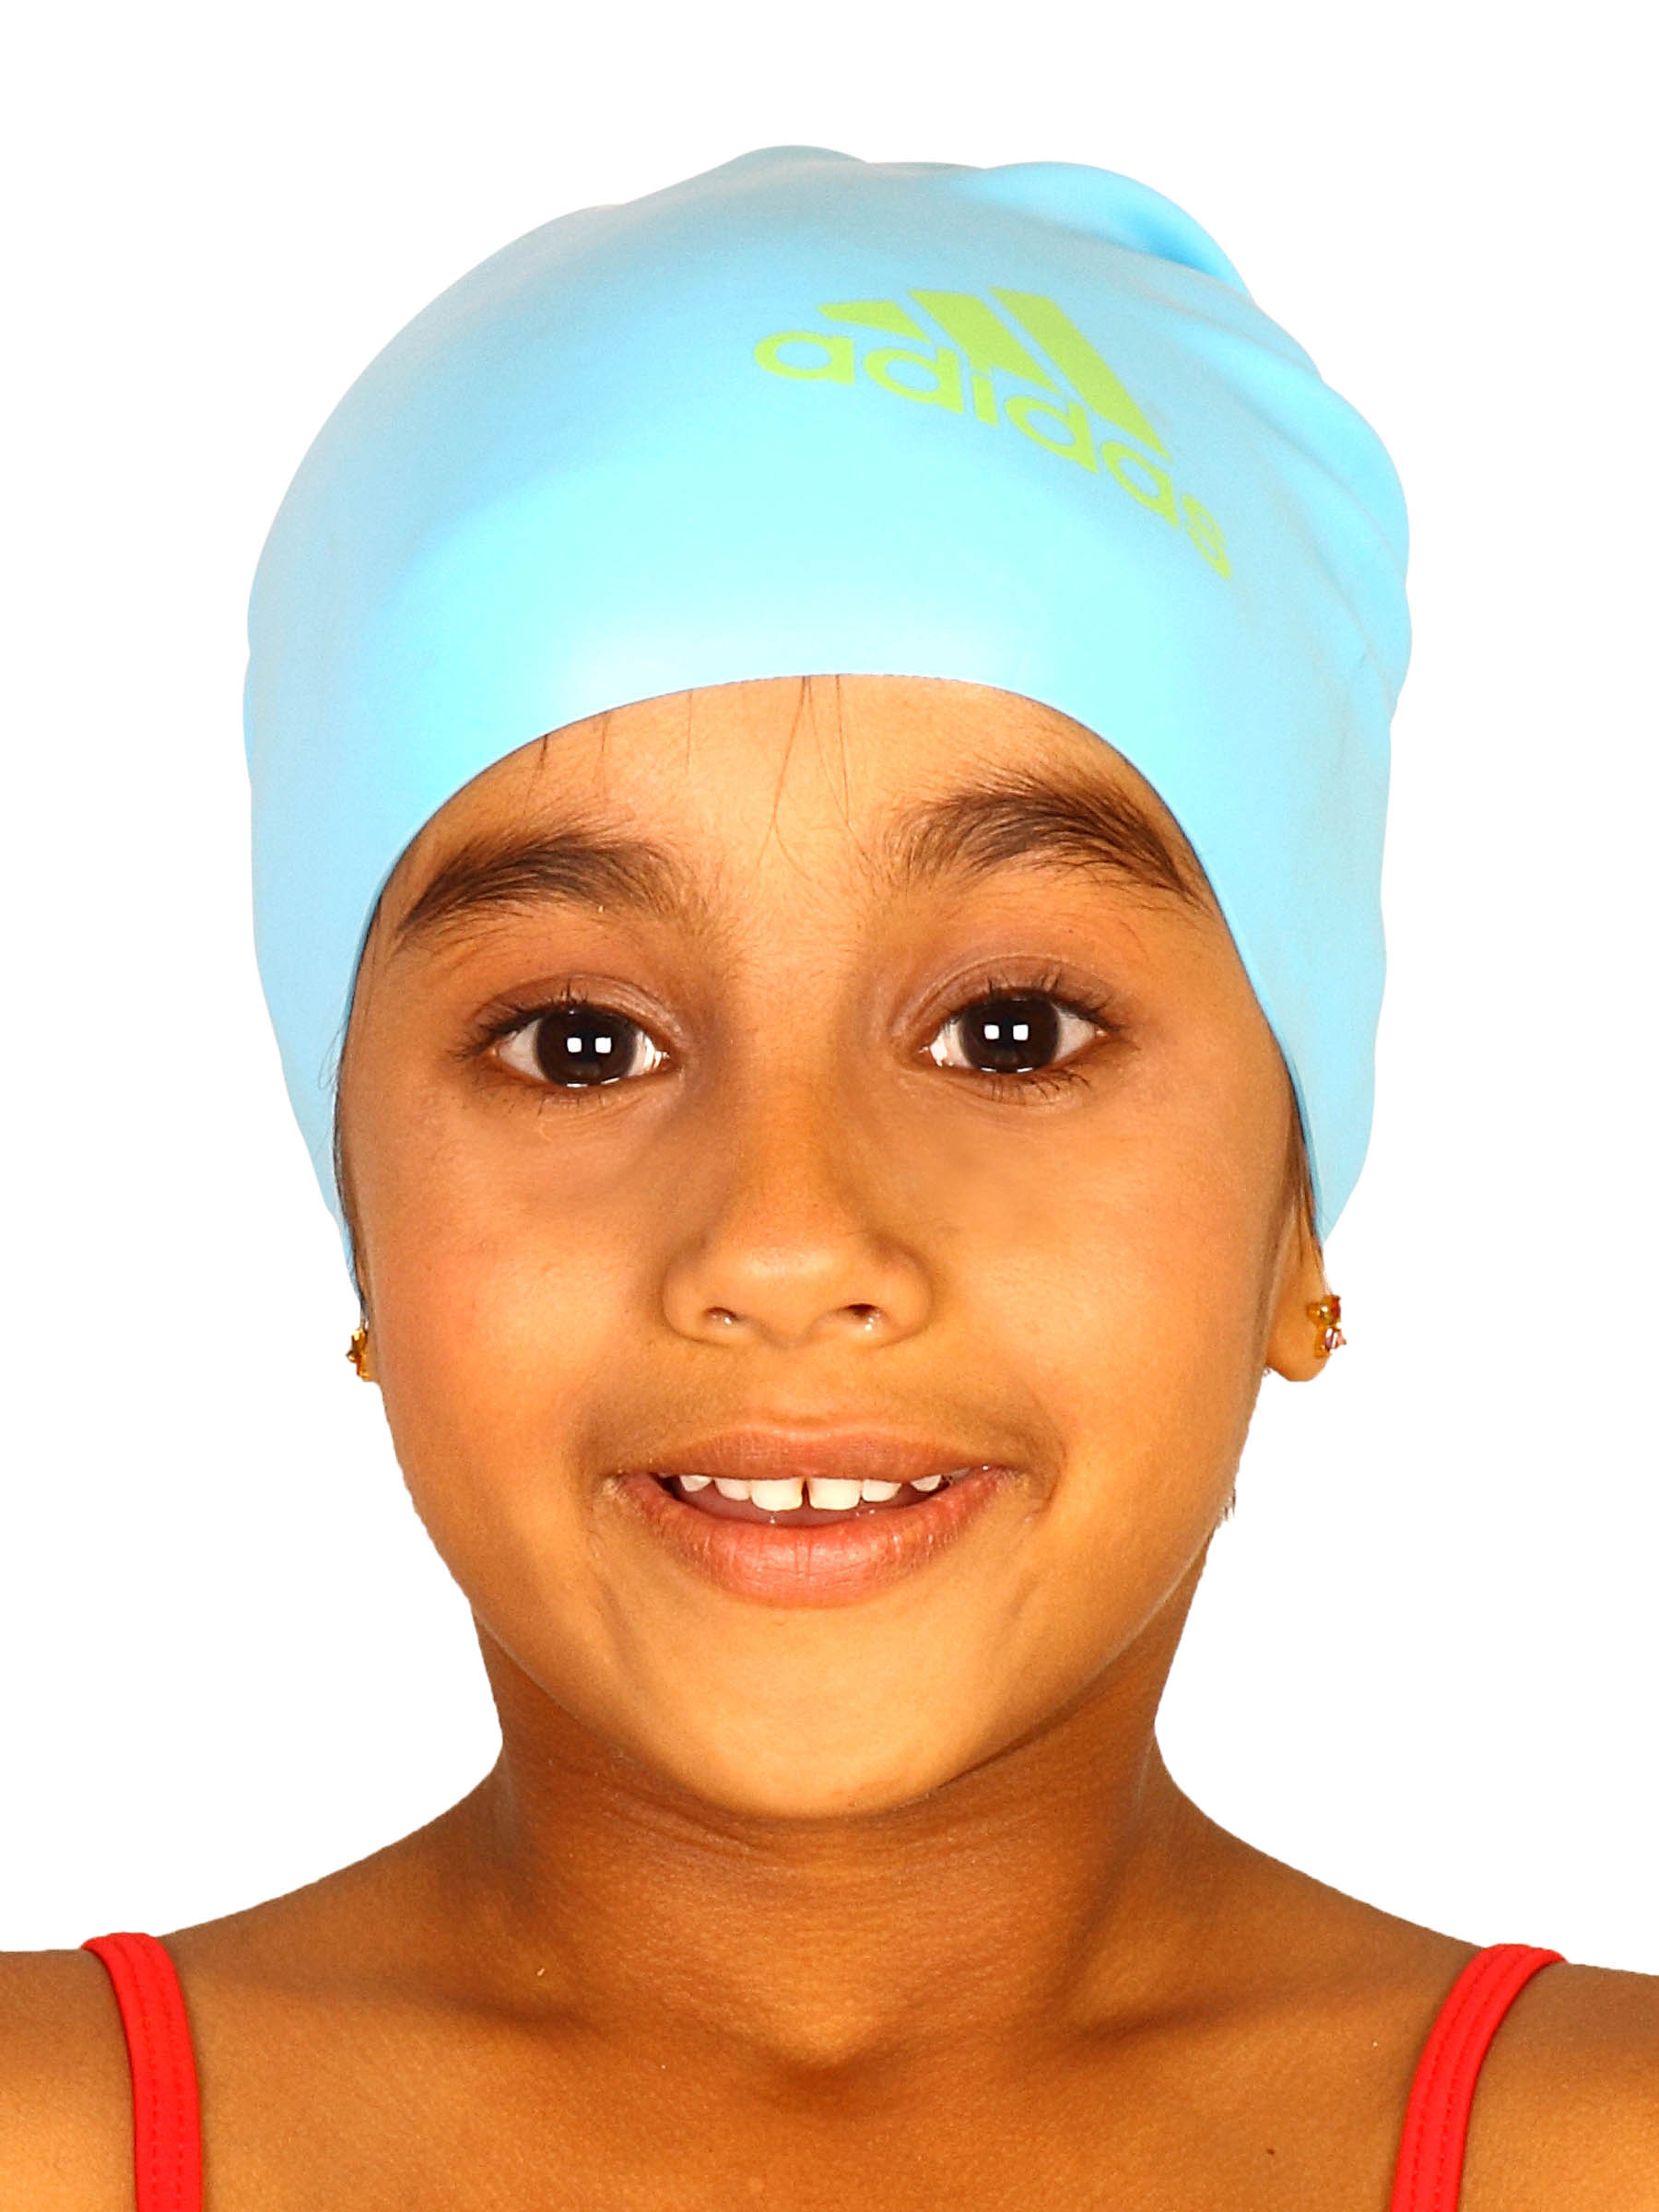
ADIDAS Kid's Light Aqua Swimming Cap
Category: Apparel / Apparel Set / Swimwear
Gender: Unisex
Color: Blue
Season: Winter 2010
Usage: Sports